Tom Lees

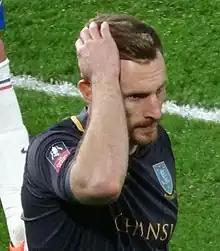

Thomas James Lees (born 28 November 1990) is an English professional footballer who plays as a centre-back for club Huddersfield Town. He will become a free agent on 30 June 2025.